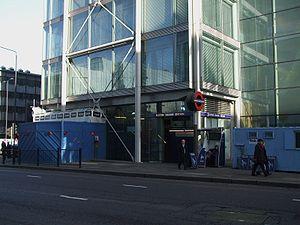
Euston Square est une station du métro de Londres située dans le borough londonien de Camden. Elle est sur la Circle line, la Hammersmith & City line et la Metropolitan line en zone 1.
La Circle line est une ligne du métro de Londres. Inaugurée en 1884, elle est empruntée par environ 73 millions de passagers par an. Elle est représentée en jaune sur le plan du métro.